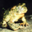
Label: frog